Maiden Island

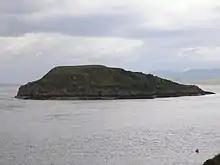
Maiden Island from Dunollie

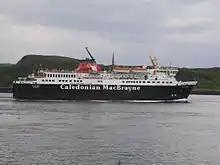
in the strait between Maiden Island and Kerrera with the Hutchison Memorial in the background

Maiden Island lies just off the coast of mainland Scotland, west of Dunollie Castle and Camas Bàn. It is to the north of the narrow entrance to Oban Bay and about north of the much larger island of Kerrera. The passage is deep and large vessels such as the Caledonian MacBrayne ferry make regular use of this strait. The island reaches a height of above sea level.